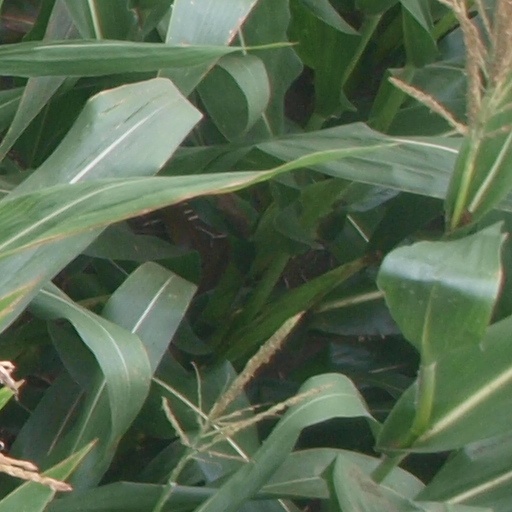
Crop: maize; corn